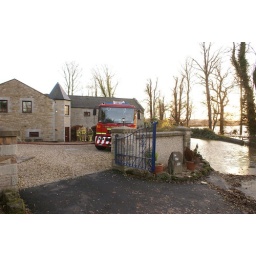
A fire engine pumps out water at the old mill house in Cornhill